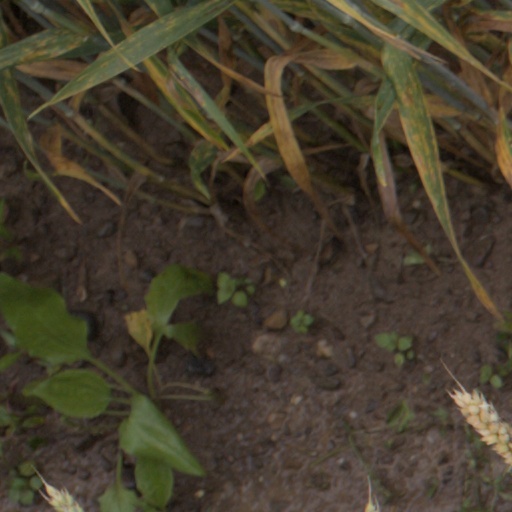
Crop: wheat